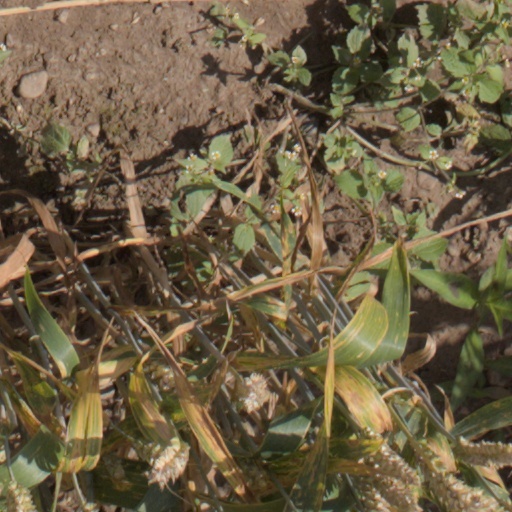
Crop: wheat